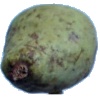
Label: pear_stone